Hellenistic influence on Indian art

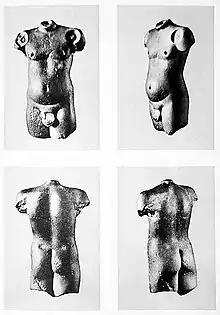
This Bronze Age artifact of Red Jasper torso, despite being excavated by from a Harappan mound, was assigned to the historic Gupta period by archaeologist John Marshall because of its classical Greek art appearance.

Many Indian scholars have argued that the notion of Greco-Buddhism, originated by European scholars, goes too far towards relocating Gandharan art as close to Greek and sometimes Persian art and defining ancient Indian art in terms of classical Greco Roman art itself. The archaeologist John Marshall on his visit to Taxila and Gandhara was reported as stating, 'it seemed as I had lighted on a bit of Greece itself' and I felt then there was something appealingly Greek in the countryside itself'. Pierre Dupont thought of his trip to Pakistan in 1954 as 'a pious trip to the Greco-Buddhist country'. G. W. Leitner coined the term 'Greco-Buddhist' for pieces of Gandharan art which had reached Europe in 1870 and hailed them as a new page in the history of 'Greek art' instead of 'Indian art'.